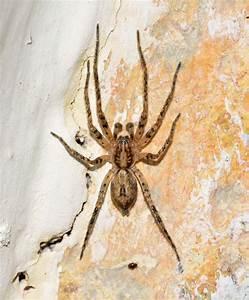
spider